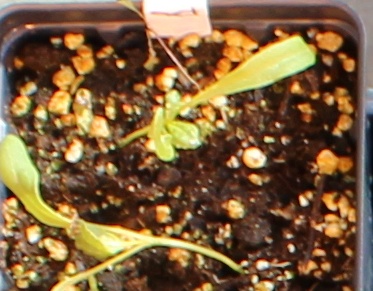
Label: Sugar beet